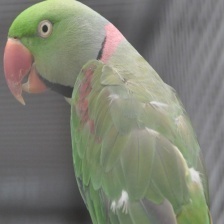
Species: ALEXANDRINE PARAKEET
Scientific name: PSITTACULA EUPATRIA